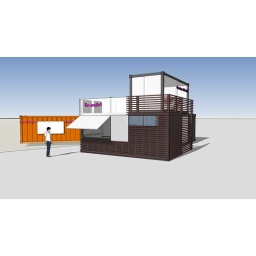
The corner of one box will have a monopan window that will serve as a transaction counter in the future.